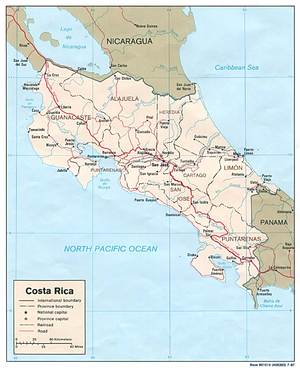
Cet article est partiellement ou en totalité issu de l’article de Wikipédia en allemand intitulé « Liste der Städte in Costa Rica ».